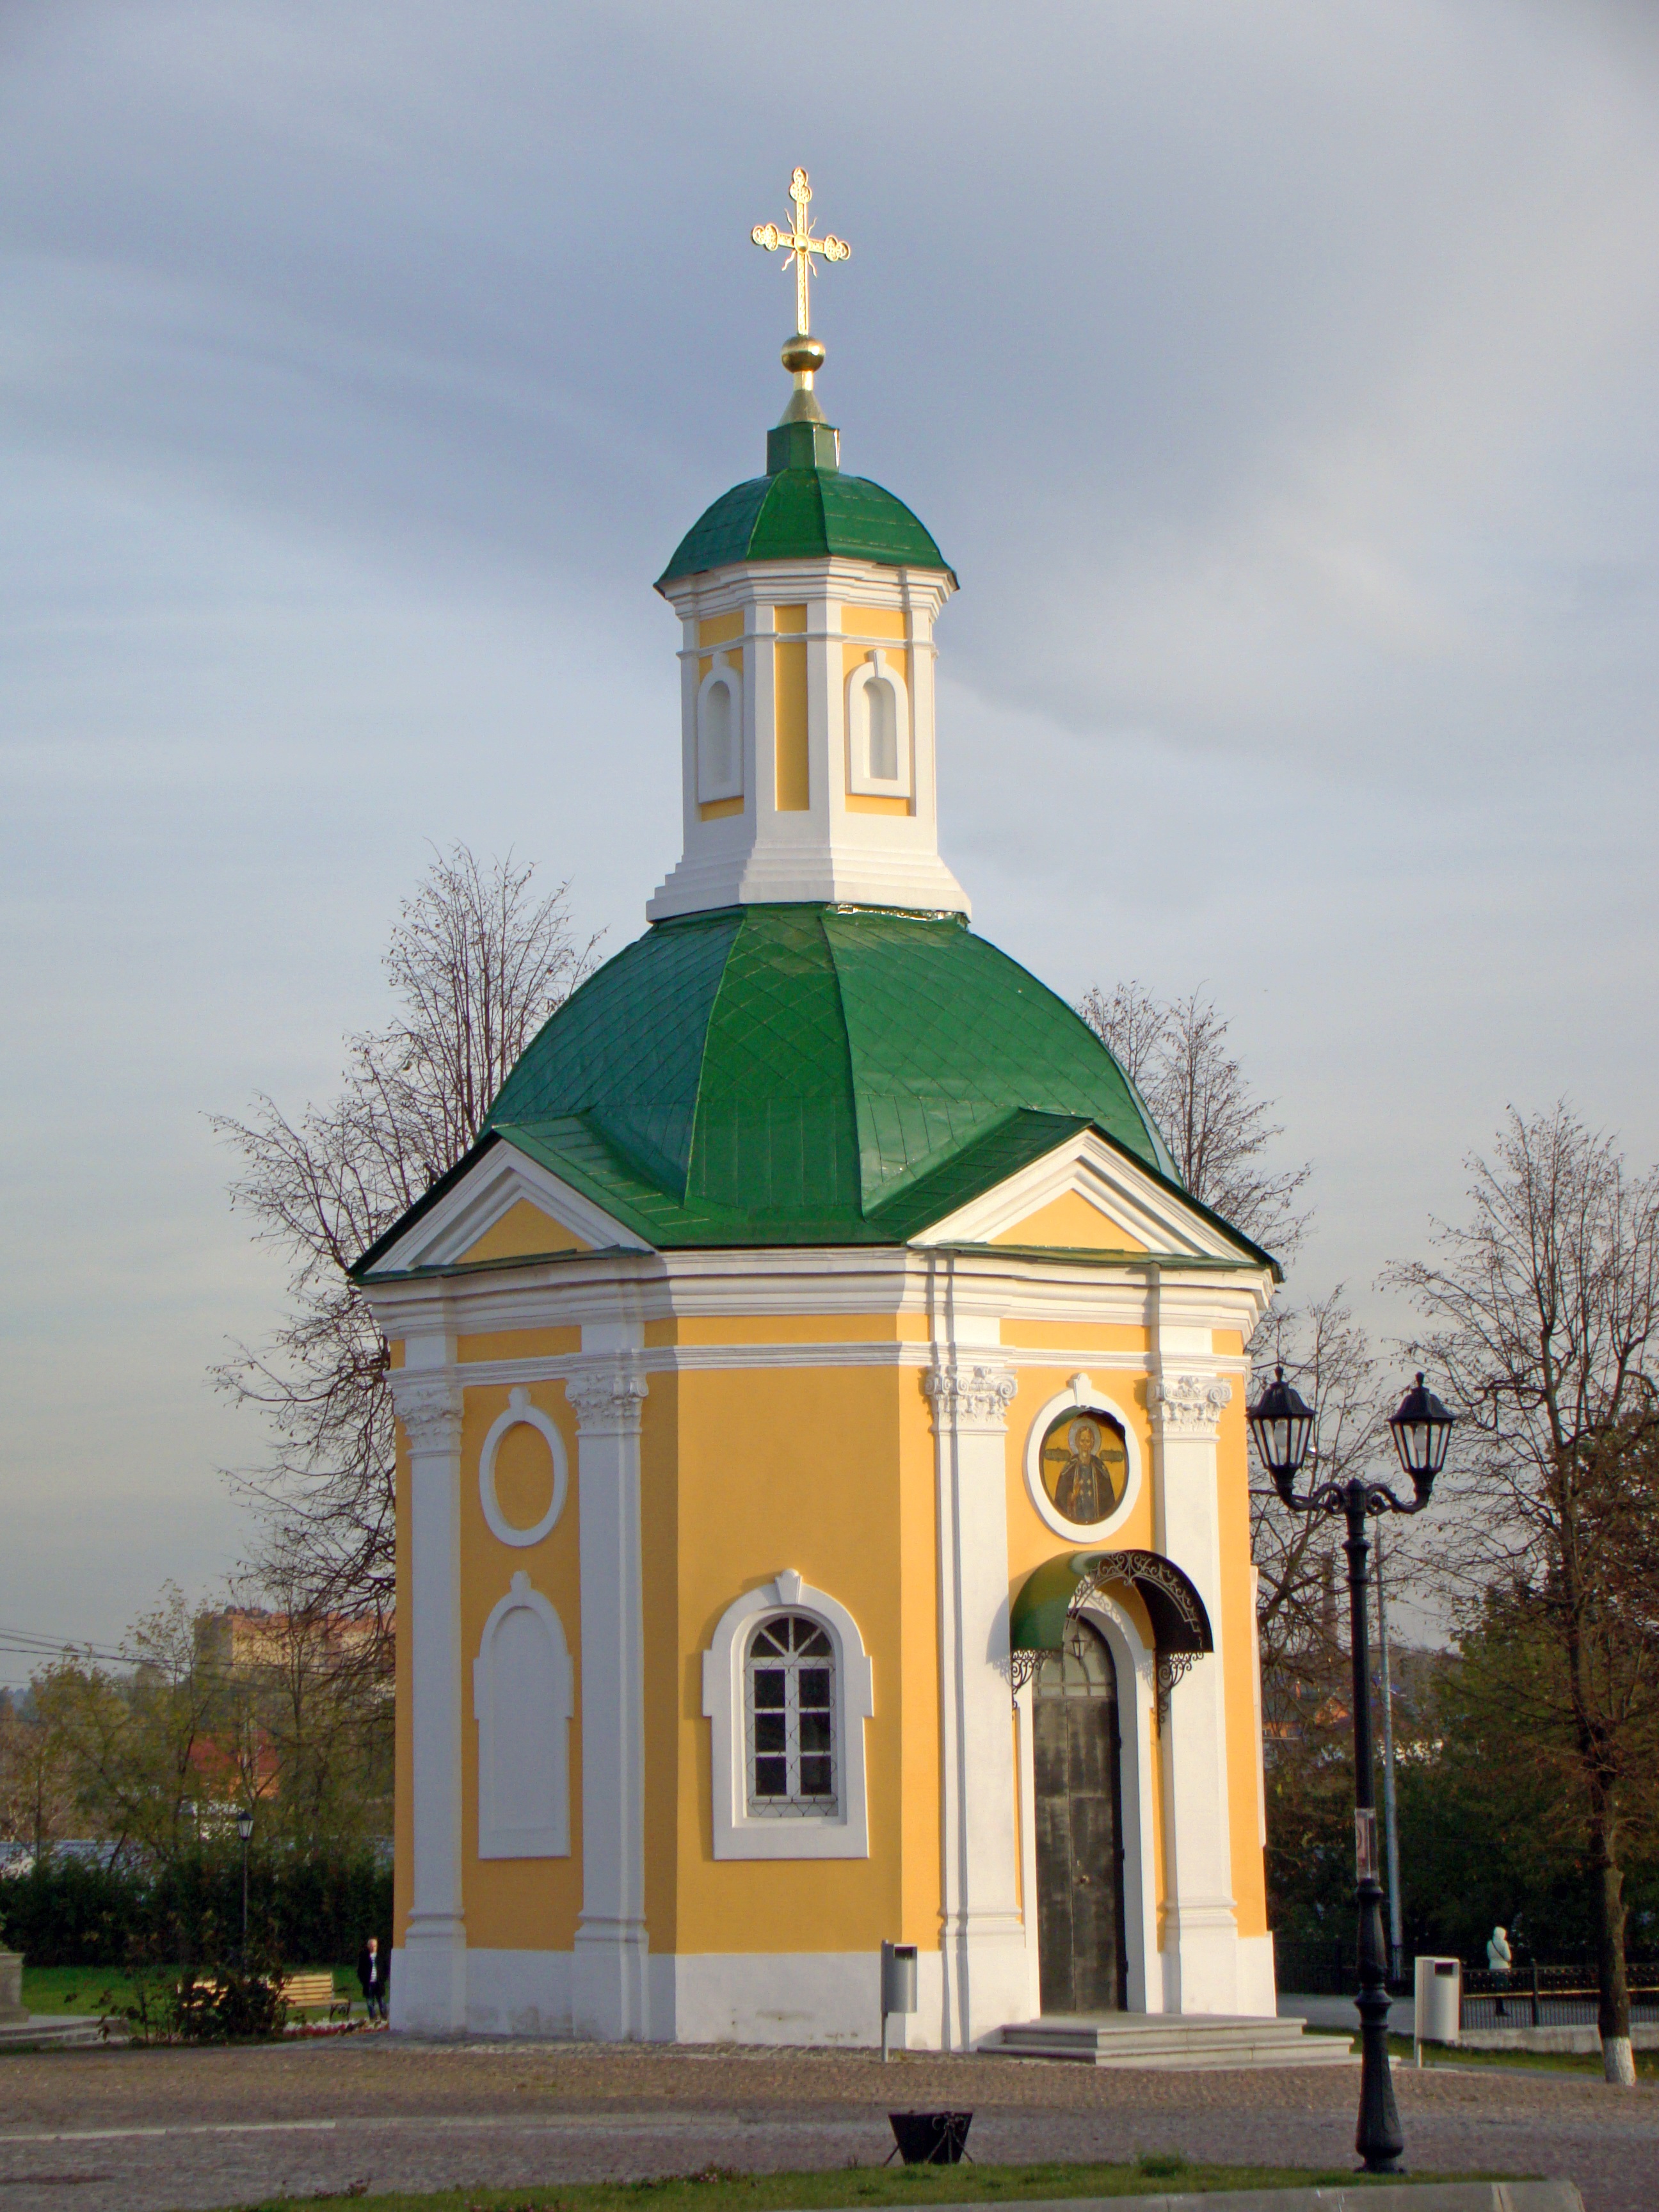
building, tower, religion, church, chapel, place of worship, bell tower, steeple, russia, orthodoxy, spanish missions in california